Bramah Tea and Coffee Museum

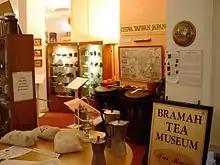
Interior of the museum (October 2007).

The Bramah Tea and Coffee Museum was a museum in southeast London. It was the world's first museum devoted to the history of tea and coffee, covering 400 years of commercial and social history of two commodities, since their arrival in Europe from Africa and the Far East.